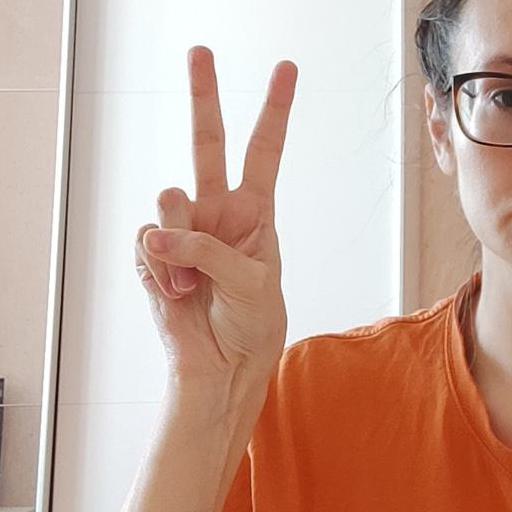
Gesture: peace